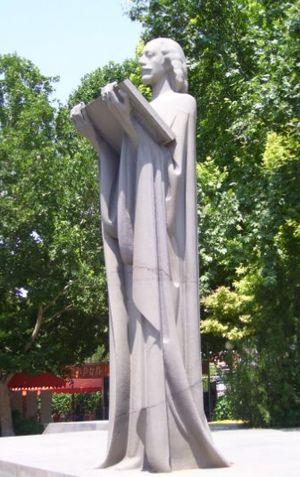
Armen Tigrani Tigranian ou Tigranyan ou Dikranian est compositeur et chef d'orchestre arménien. Ses œuvres les plus connues sont deux opéras, Anouch et Davit Bek, le dernier monté quelques mois avant sa mort et sa dernière composition.
La liste de statues d'Erevan regroupe l'ensemble des statues de la ville d'Erevan en Arménie. Cette liste se veut aussi exhaustive que possible.